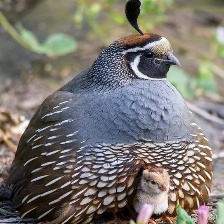
Species: CALIFORNIA QUAIL
Scientific name: CALLIPEPLA CALIFORNICA
ImageNet parent category: quail